List of Catholic dioceses (structured view)

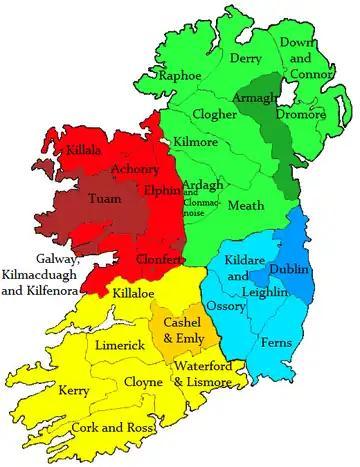
Catholic Dioceses in the island of Ireland. The colours indicate the ecclesiastical provinces, and the dark areas are archdioceses.

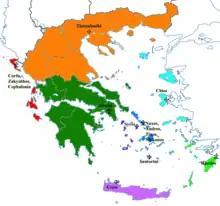
Catholic Dioceses in Greece

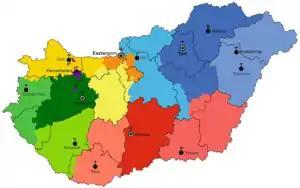
Map of the Catholic dioceses in Hungary

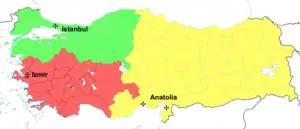
Latin Church dioceses in Turkey

Note: "The United States Conference of Catholic Bishops (USCCB) divides the non-exempt dioceses of the United States (including Alaska, Hawaii, and the U.S. Virgin Islands) into fourteen geographical regions—termed "Bishops' Regions" for the Latin Church provinces—and a fifteenth "region" that consists of the Eastern Catholic eparchies. These regions are not the canonical "ecclesiastical regions" described in canon 433 and 434, but are operated by an elected regional chairman." However, the Ordinaries of Personal Ordinariates established under the auspices of Anglicanorum Coetibus are members of their respective Bishops’ Conferences, and the USCCB lists the exempt Personal Ordinariate of the Chair of St. Peter as a part of Bishops’ Region X.